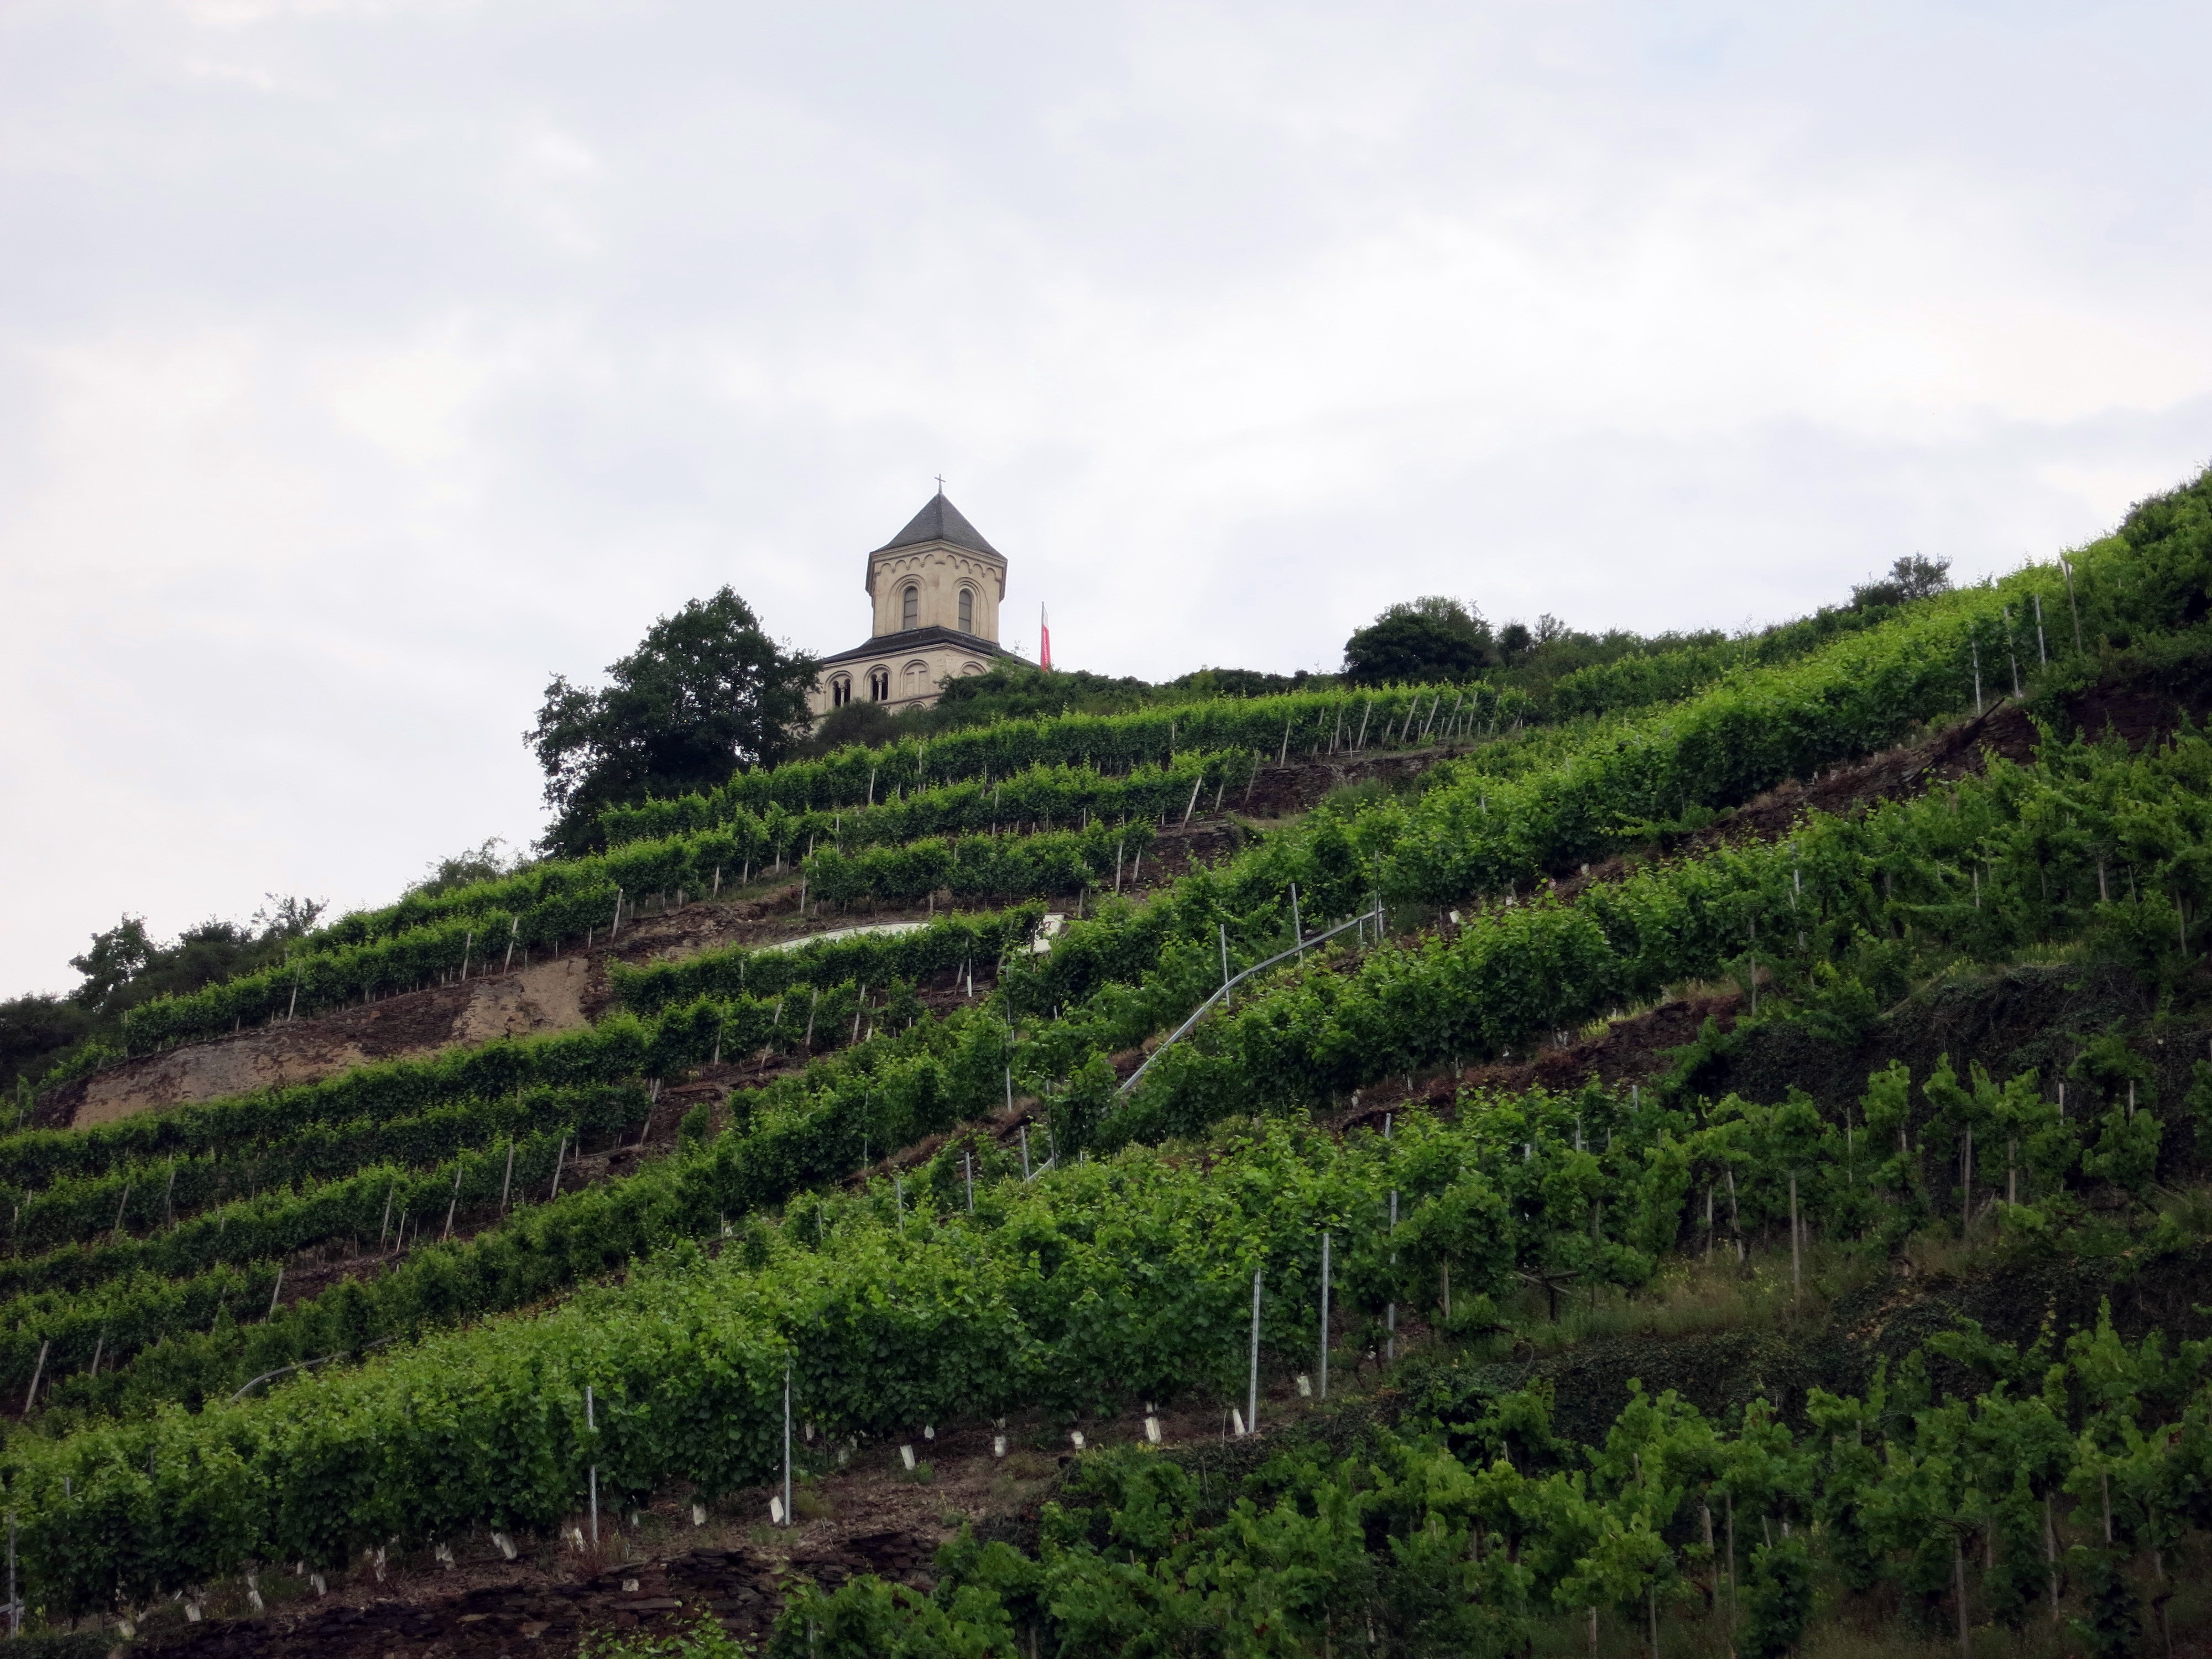
field, hill, building, village, chapel, agriculture, highland, plantation, plateau, vineyards, rural area, archaeological site, kobern, gondorf, matthias chapel